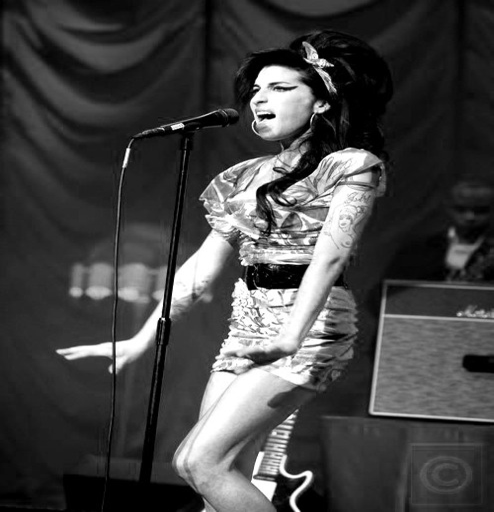
rhythm and blues artist - what a tragic loss of an amazing singer , beautiful singer